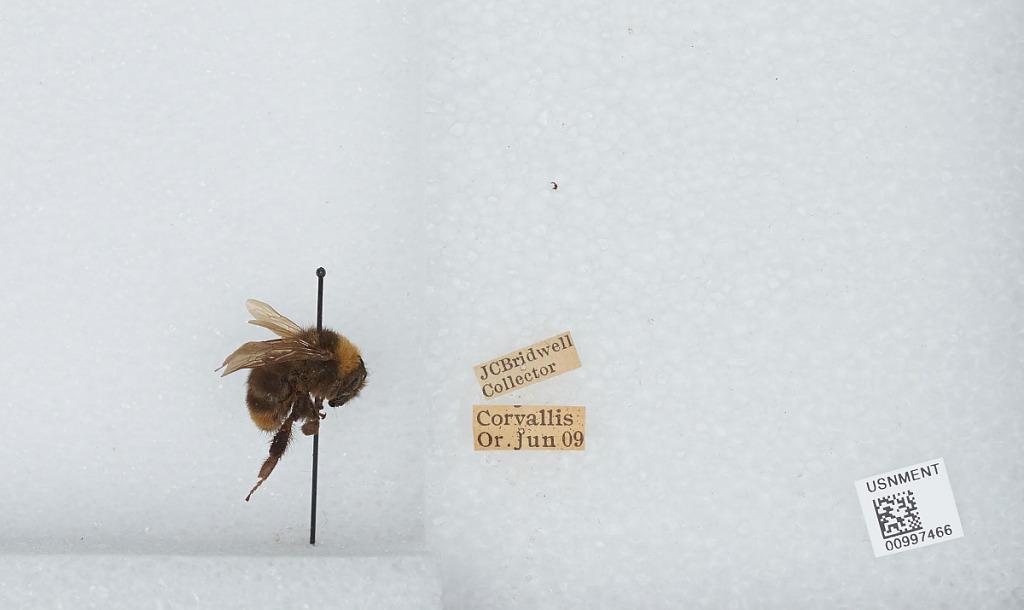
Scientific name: Bombus (Fervidobombus) californicus Smith
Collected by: J. Bridwell
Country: United States
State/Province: Oregon
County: Benton
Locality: Corvallis
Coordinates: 44.5667, -123.283